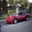
Label: automobile